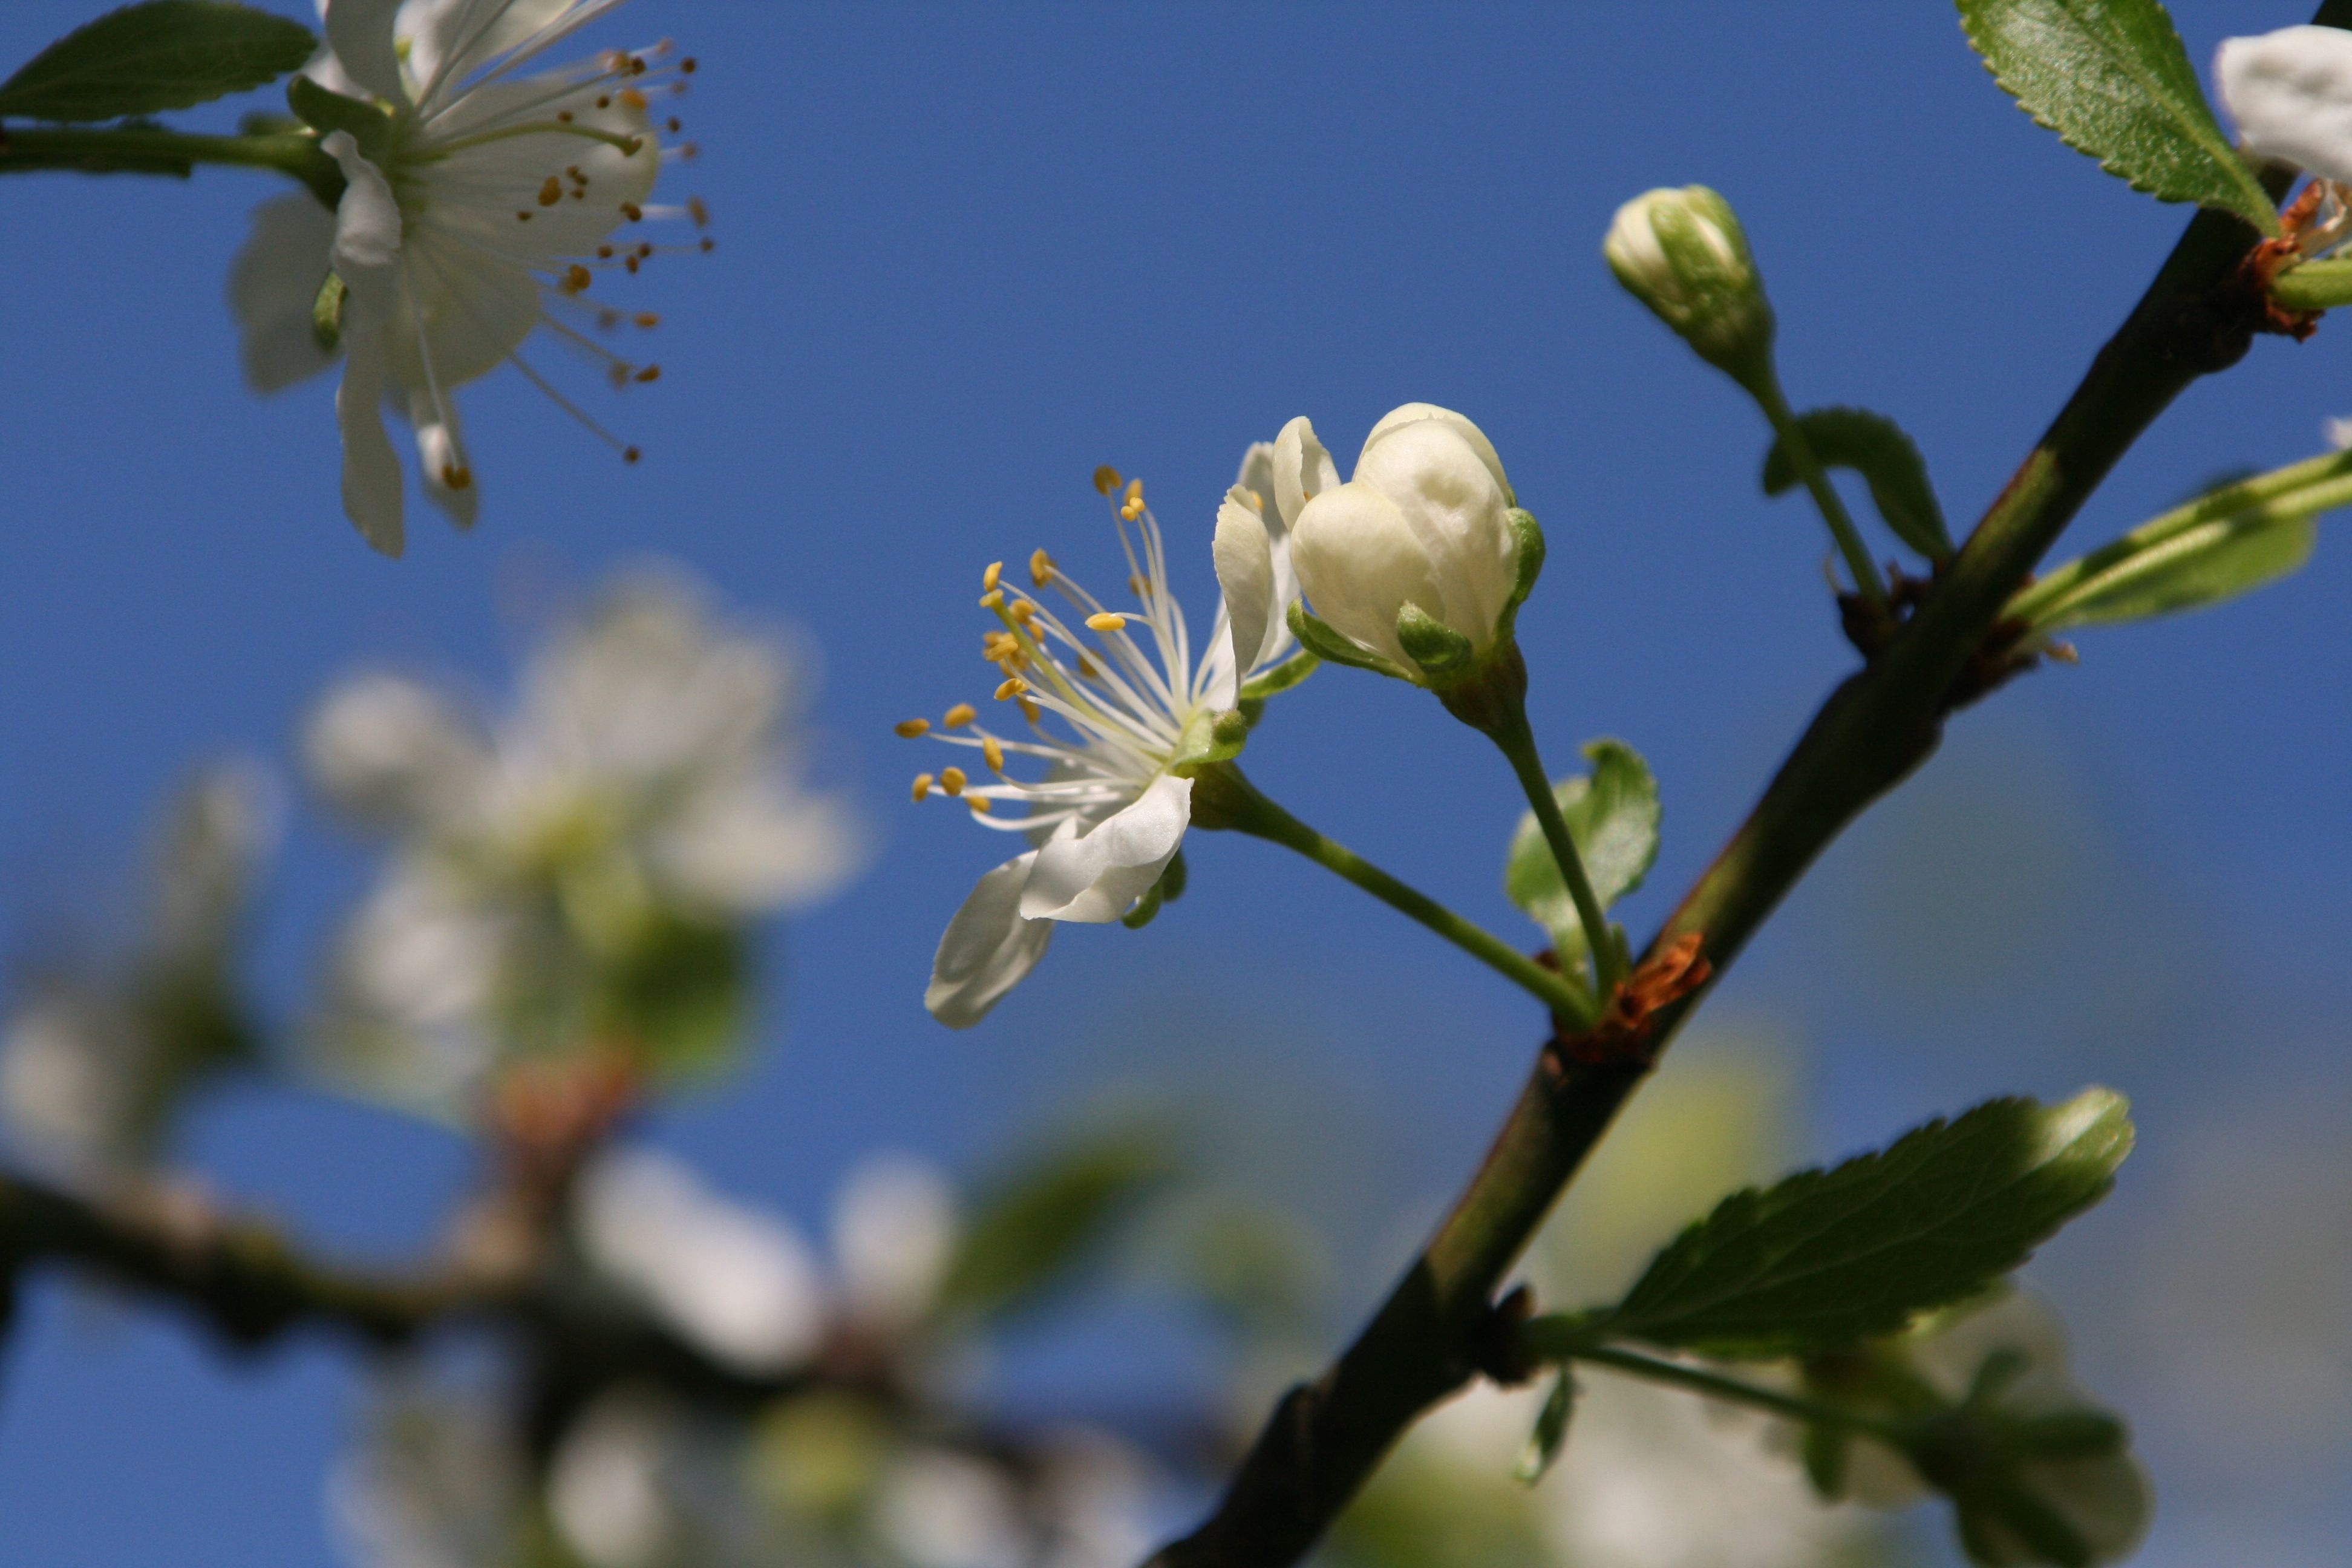
landscape, tree, nature, branch, blossom, plant, white, meadow, fruit, berry, flower, bloom, atmosphere, food, spring, produce, botany, close, flora, wildflower, flowers, shrub, fruit tree, bud, mood, silent, macro photography, white blossom, old country, l he, inflorescence, flowering plant, woody plant, land plant